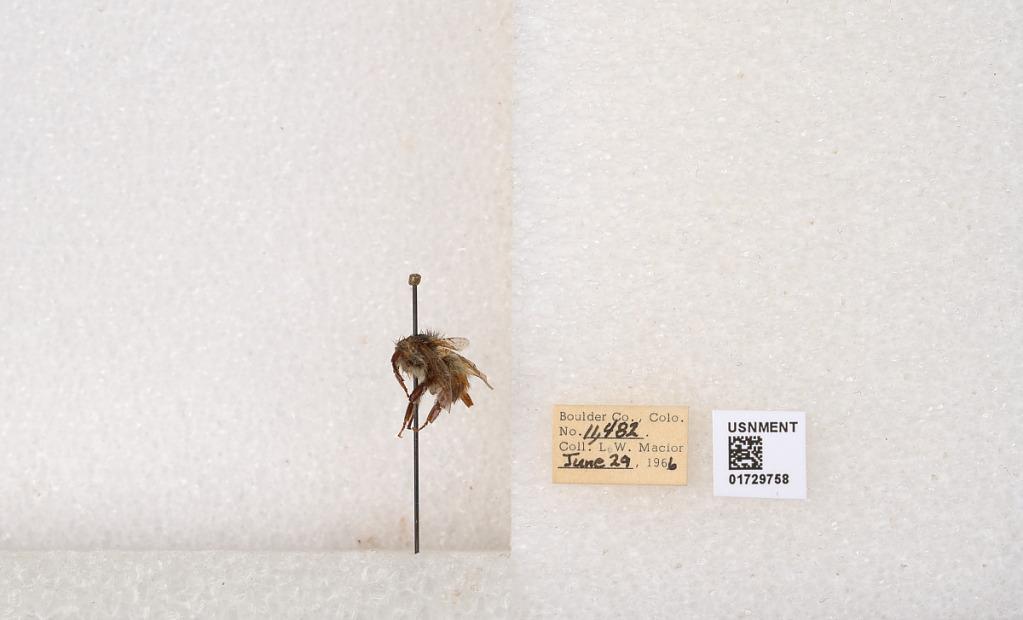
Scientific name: Bombus flavifrons Cresson
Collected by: L. Macior
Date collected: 1966-6-29
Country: United States
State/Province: Colorado
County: Boulder
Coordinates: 40.0925, -105.358